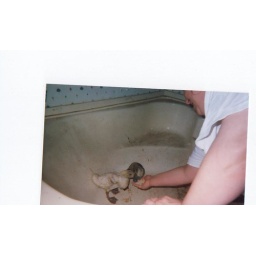
we raised baby ducks in our bathroom one year.Boy did they stink!!!